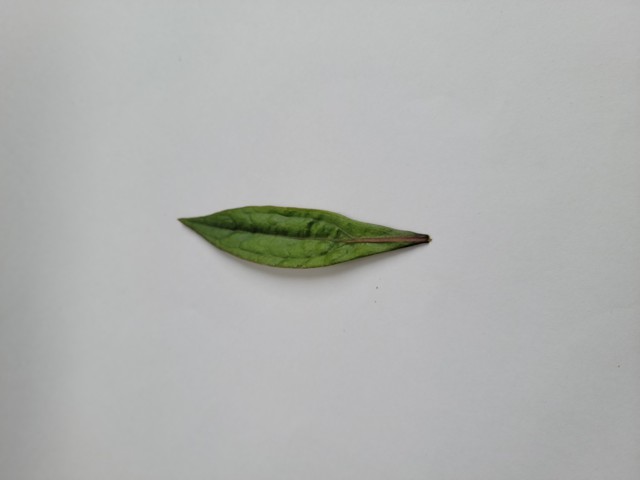
Plant: ayapan